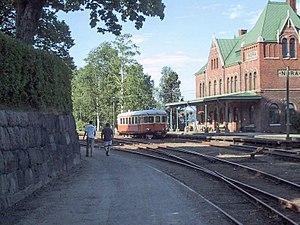
Nora est une ville de Suède, chef-lieu de la commune de Nora dans le comté d'Örebro. 6 496 personnes y vivent. En 1643, Nora reçoit le privilège de ville de la Reine Christine.